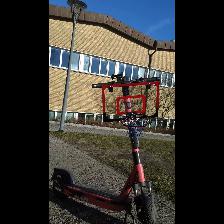
Label: NonHuman